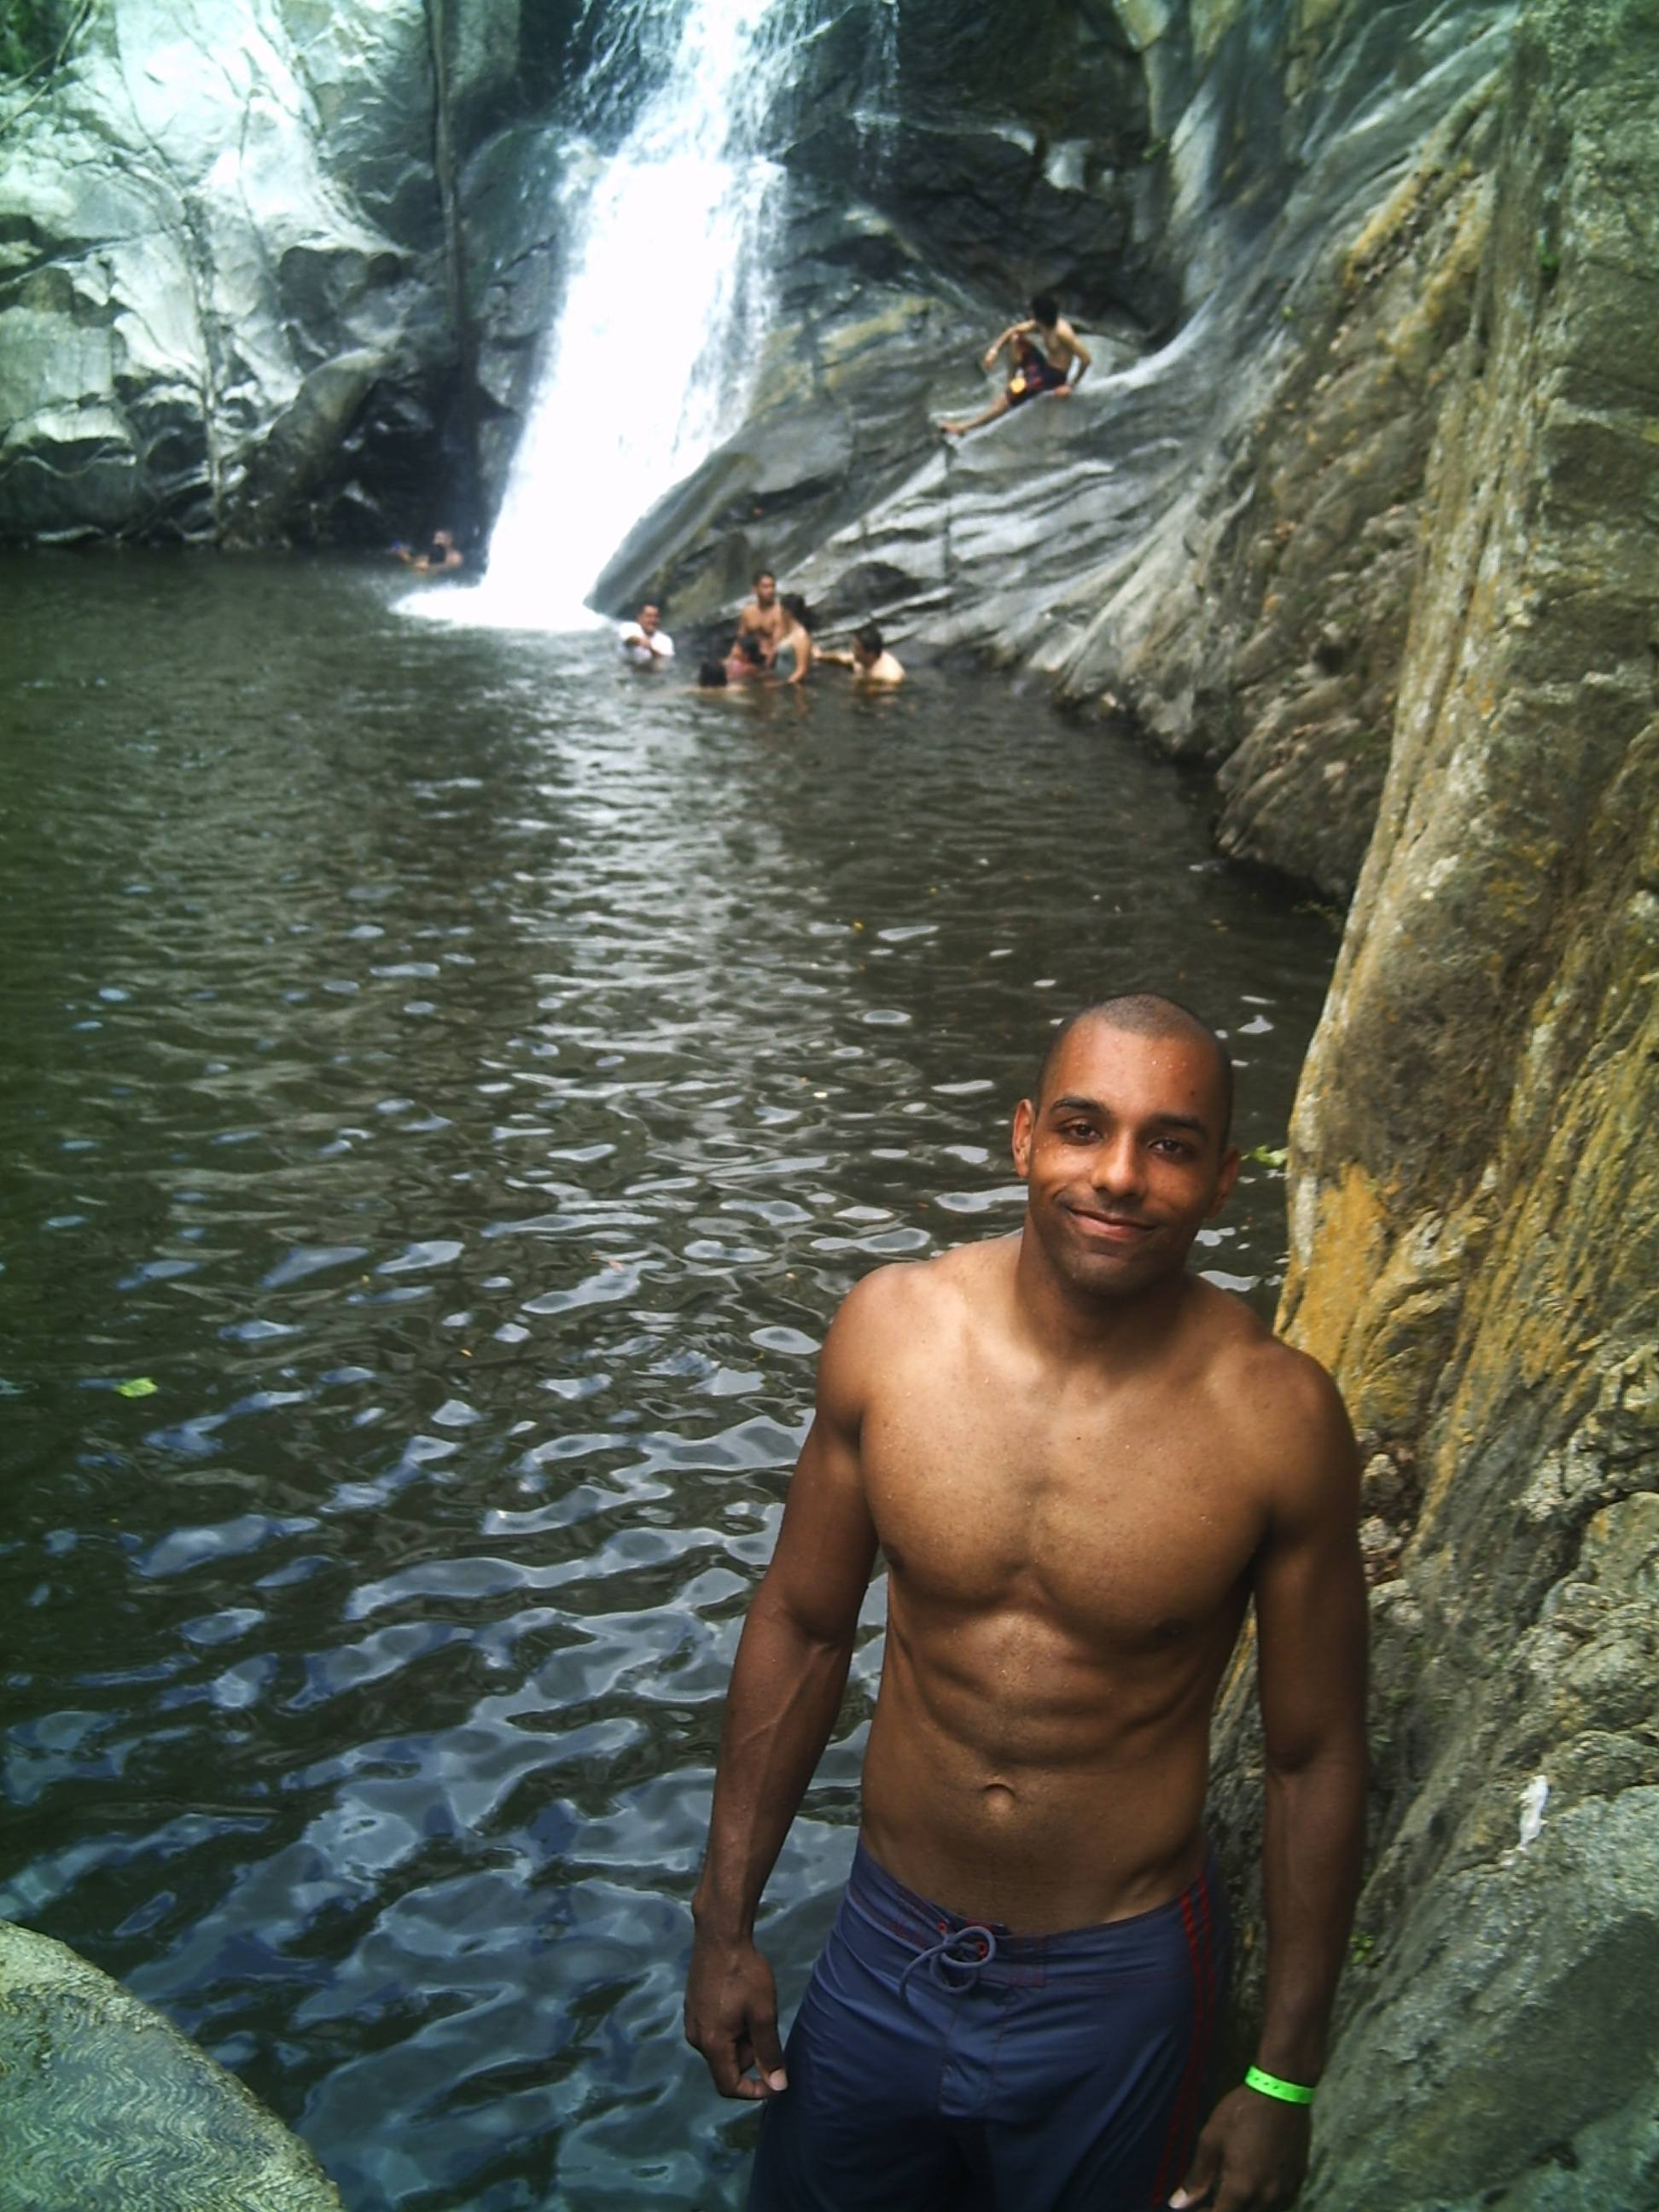
man, water, fall, adventure, river, vacation, pool, swim, jungle, natural, smile, swimming, rocks, creativecommons, fun, mexico, rainforest, trunks, puerto, slide, vallarta, muscles